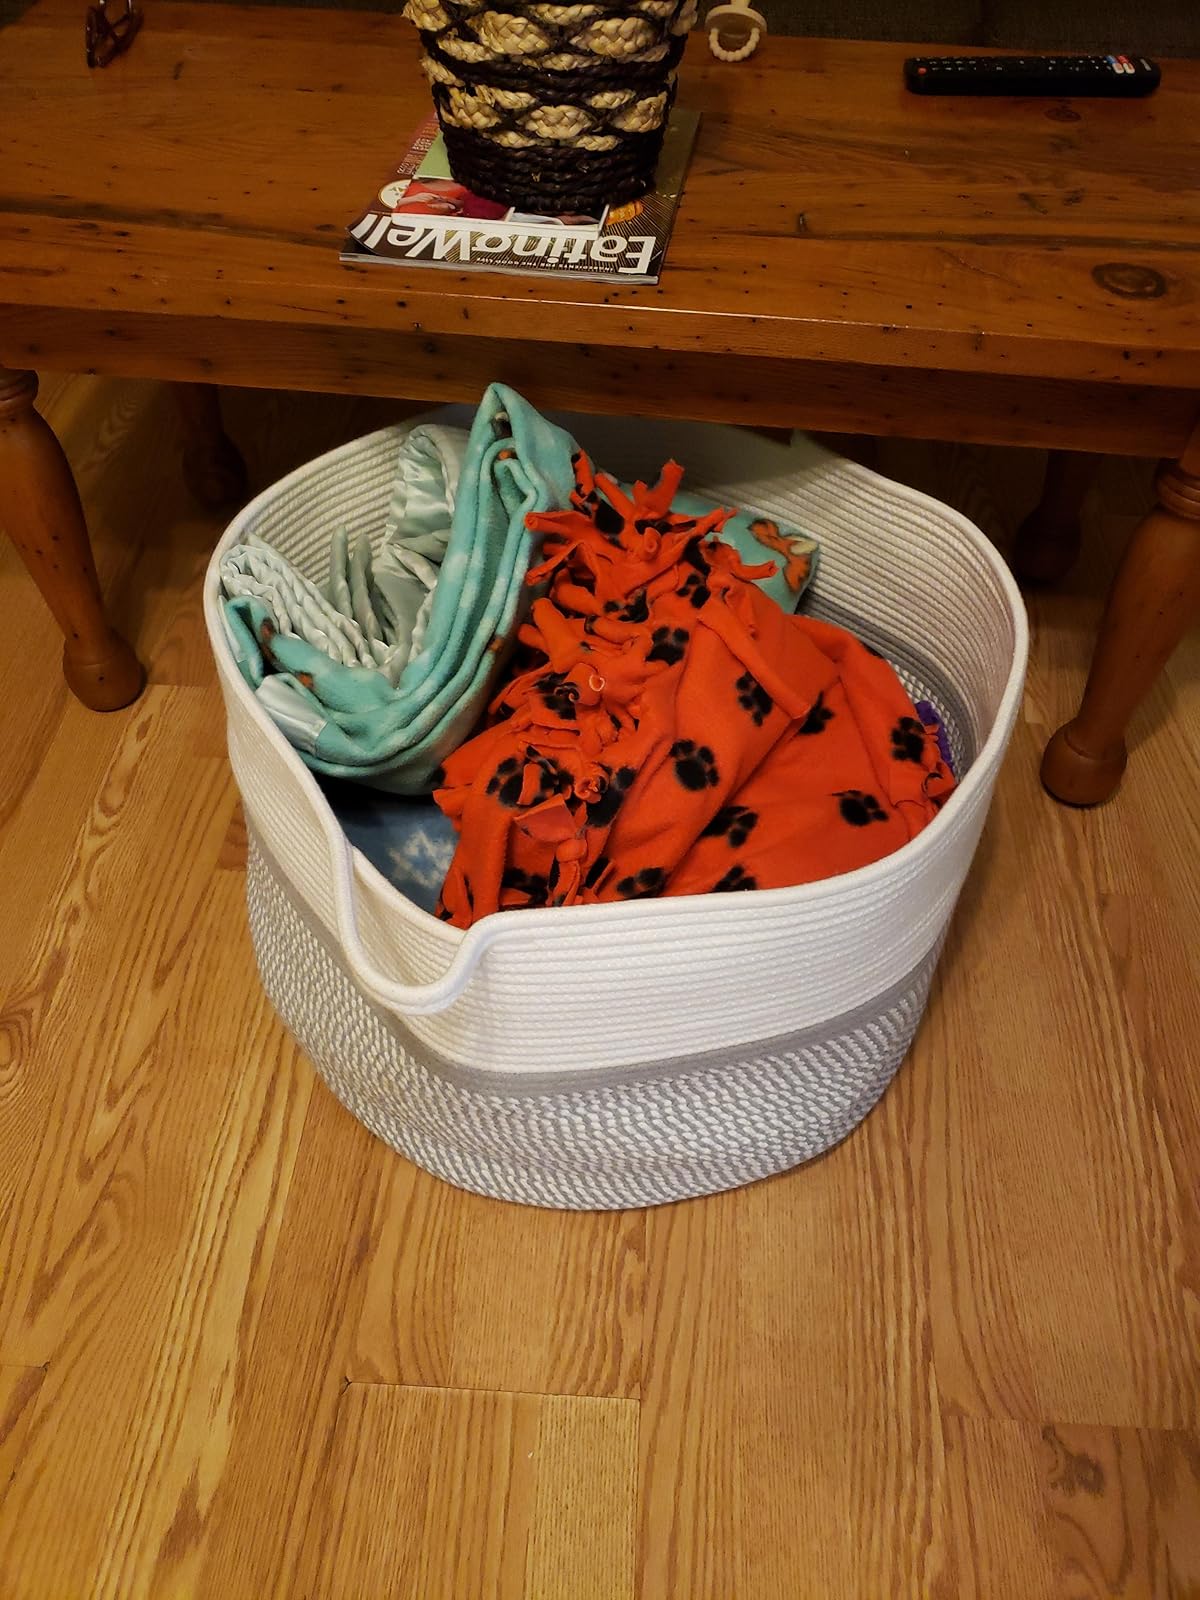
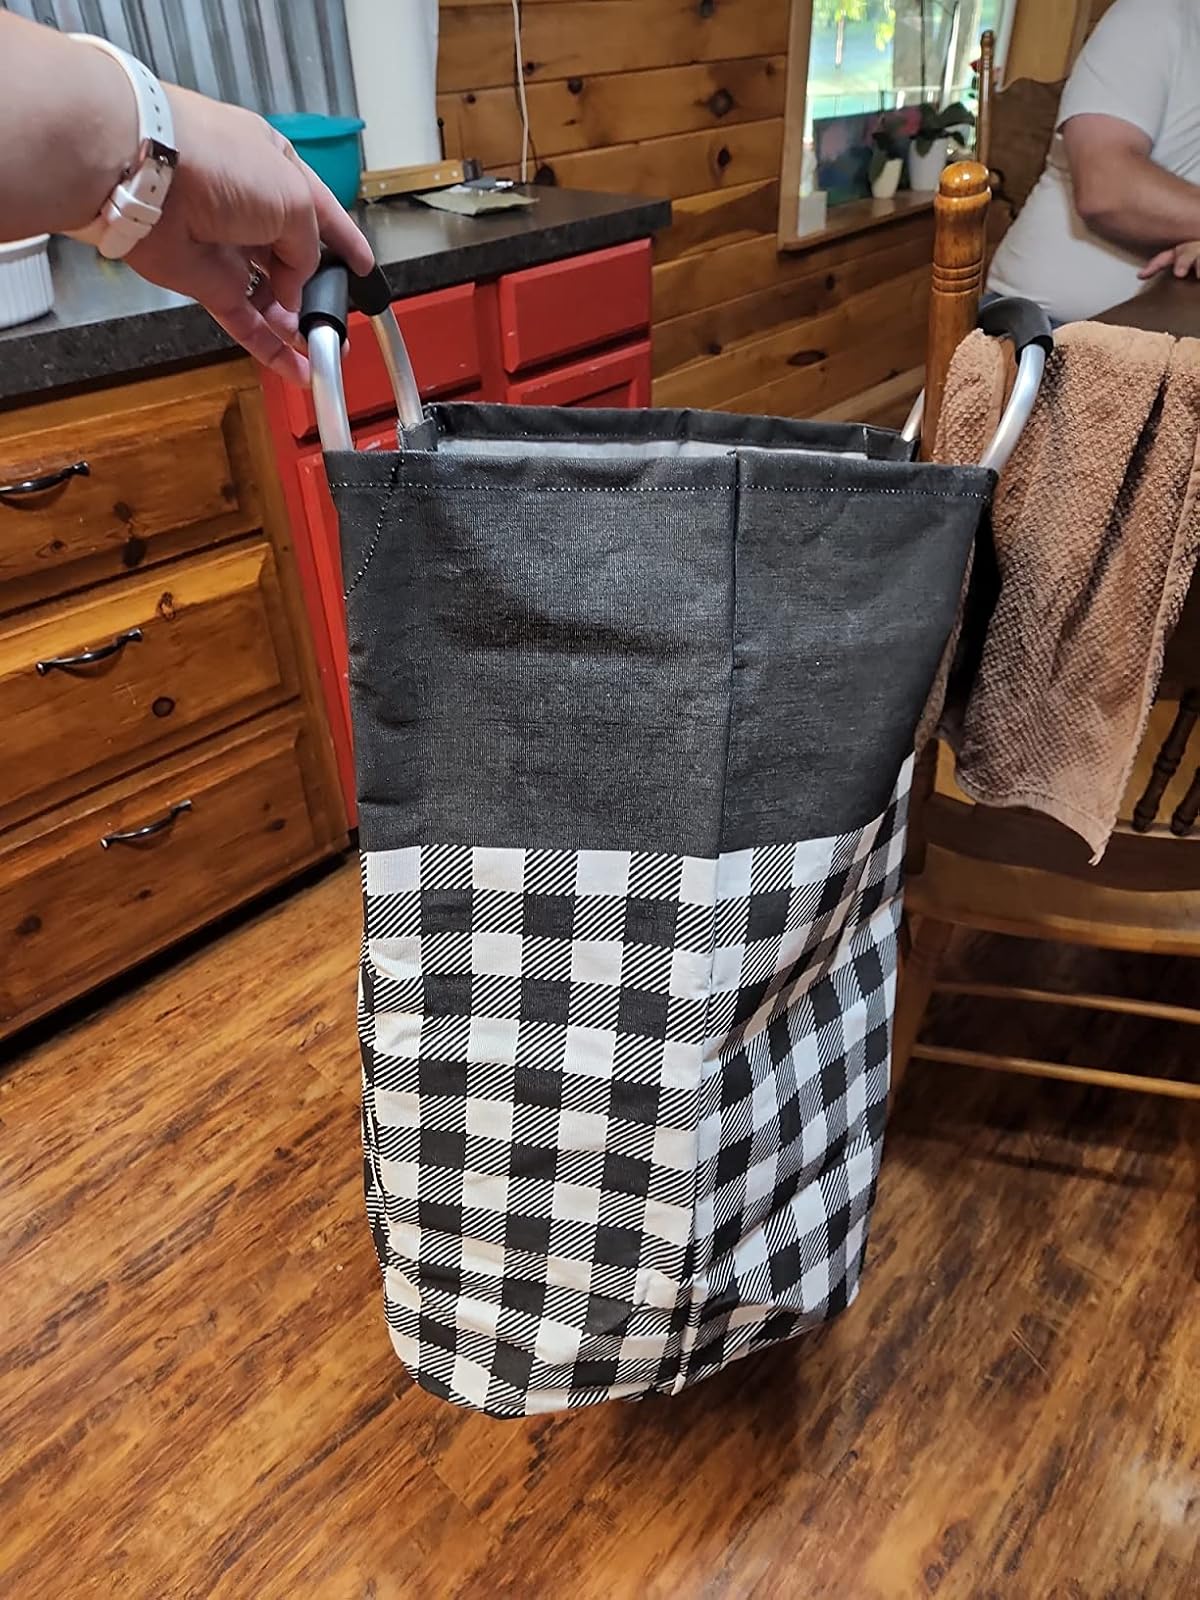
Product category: items_hamper
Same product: no